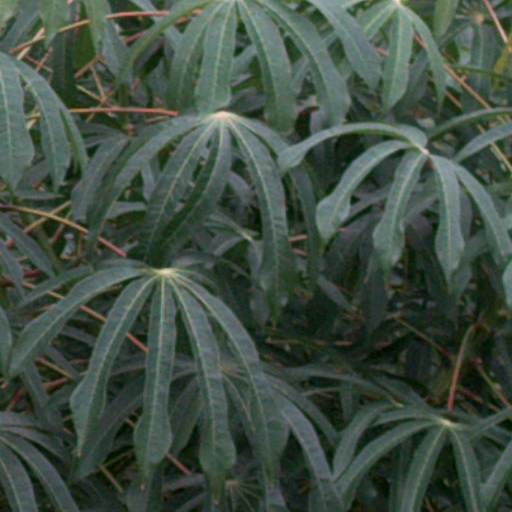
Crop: cassava